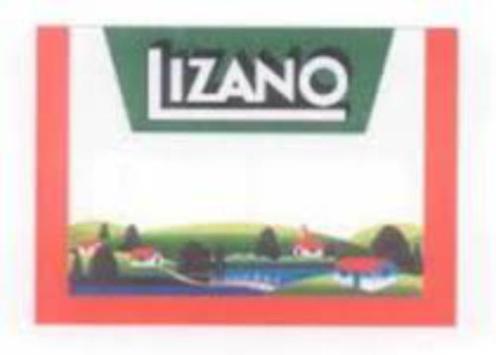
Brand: lizano
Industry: Food